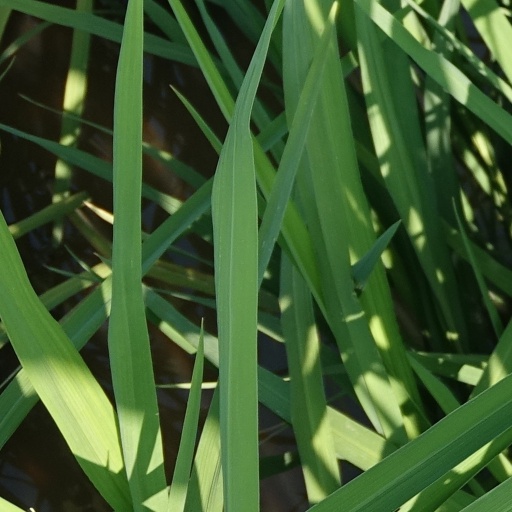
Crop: rice